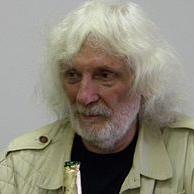
Age: 65